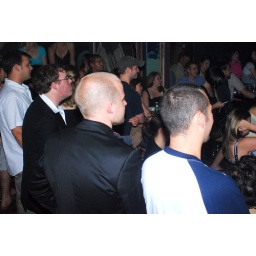
thinking of bidding on the girl in the pink dress.